Ireland

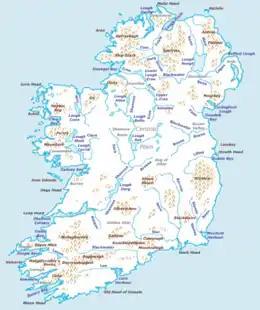
Physical features of Ireland

Ireland is located in the north-west of Europe, between latitudes 51° and 56° N, and longitudes 11° and 5° W. It is separated from Great Britain by the Irish Sea and the North Channel, which has a width of at its narrowest point. To the west is the northern Atlantic Ocean and to the south is the Celtic Sea, which lies between Ireland and Brittany, in France. Ireland has a total area of , of which the Republic of Ireland occupies 83 percent. Ireland and Great Britain, together with many nearby smaller islands, are known collectively as the British Isles. As the term "British Isles" can be controversial in relation to Ireland, the alternate term "Britain and Ireland" is sometimes used as a neutral term for the islands.